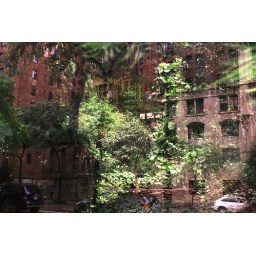
Reflection of surrounding buildings in the window looking into the atrium at the Ford Foundation building